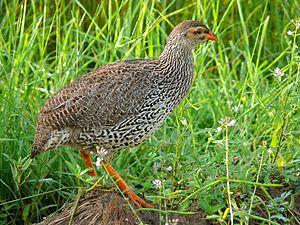
Le Francolin à bec jaune est une espèce d'oiseaux de la famille des Phasianidae.